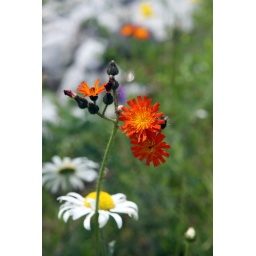
Taken on our European car club cruise up the Mt Washington auto road in NH..